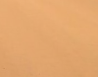
Surface type: ground